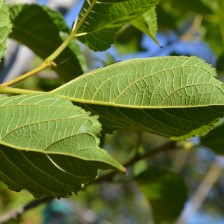
Variety: TaiwanStraberry